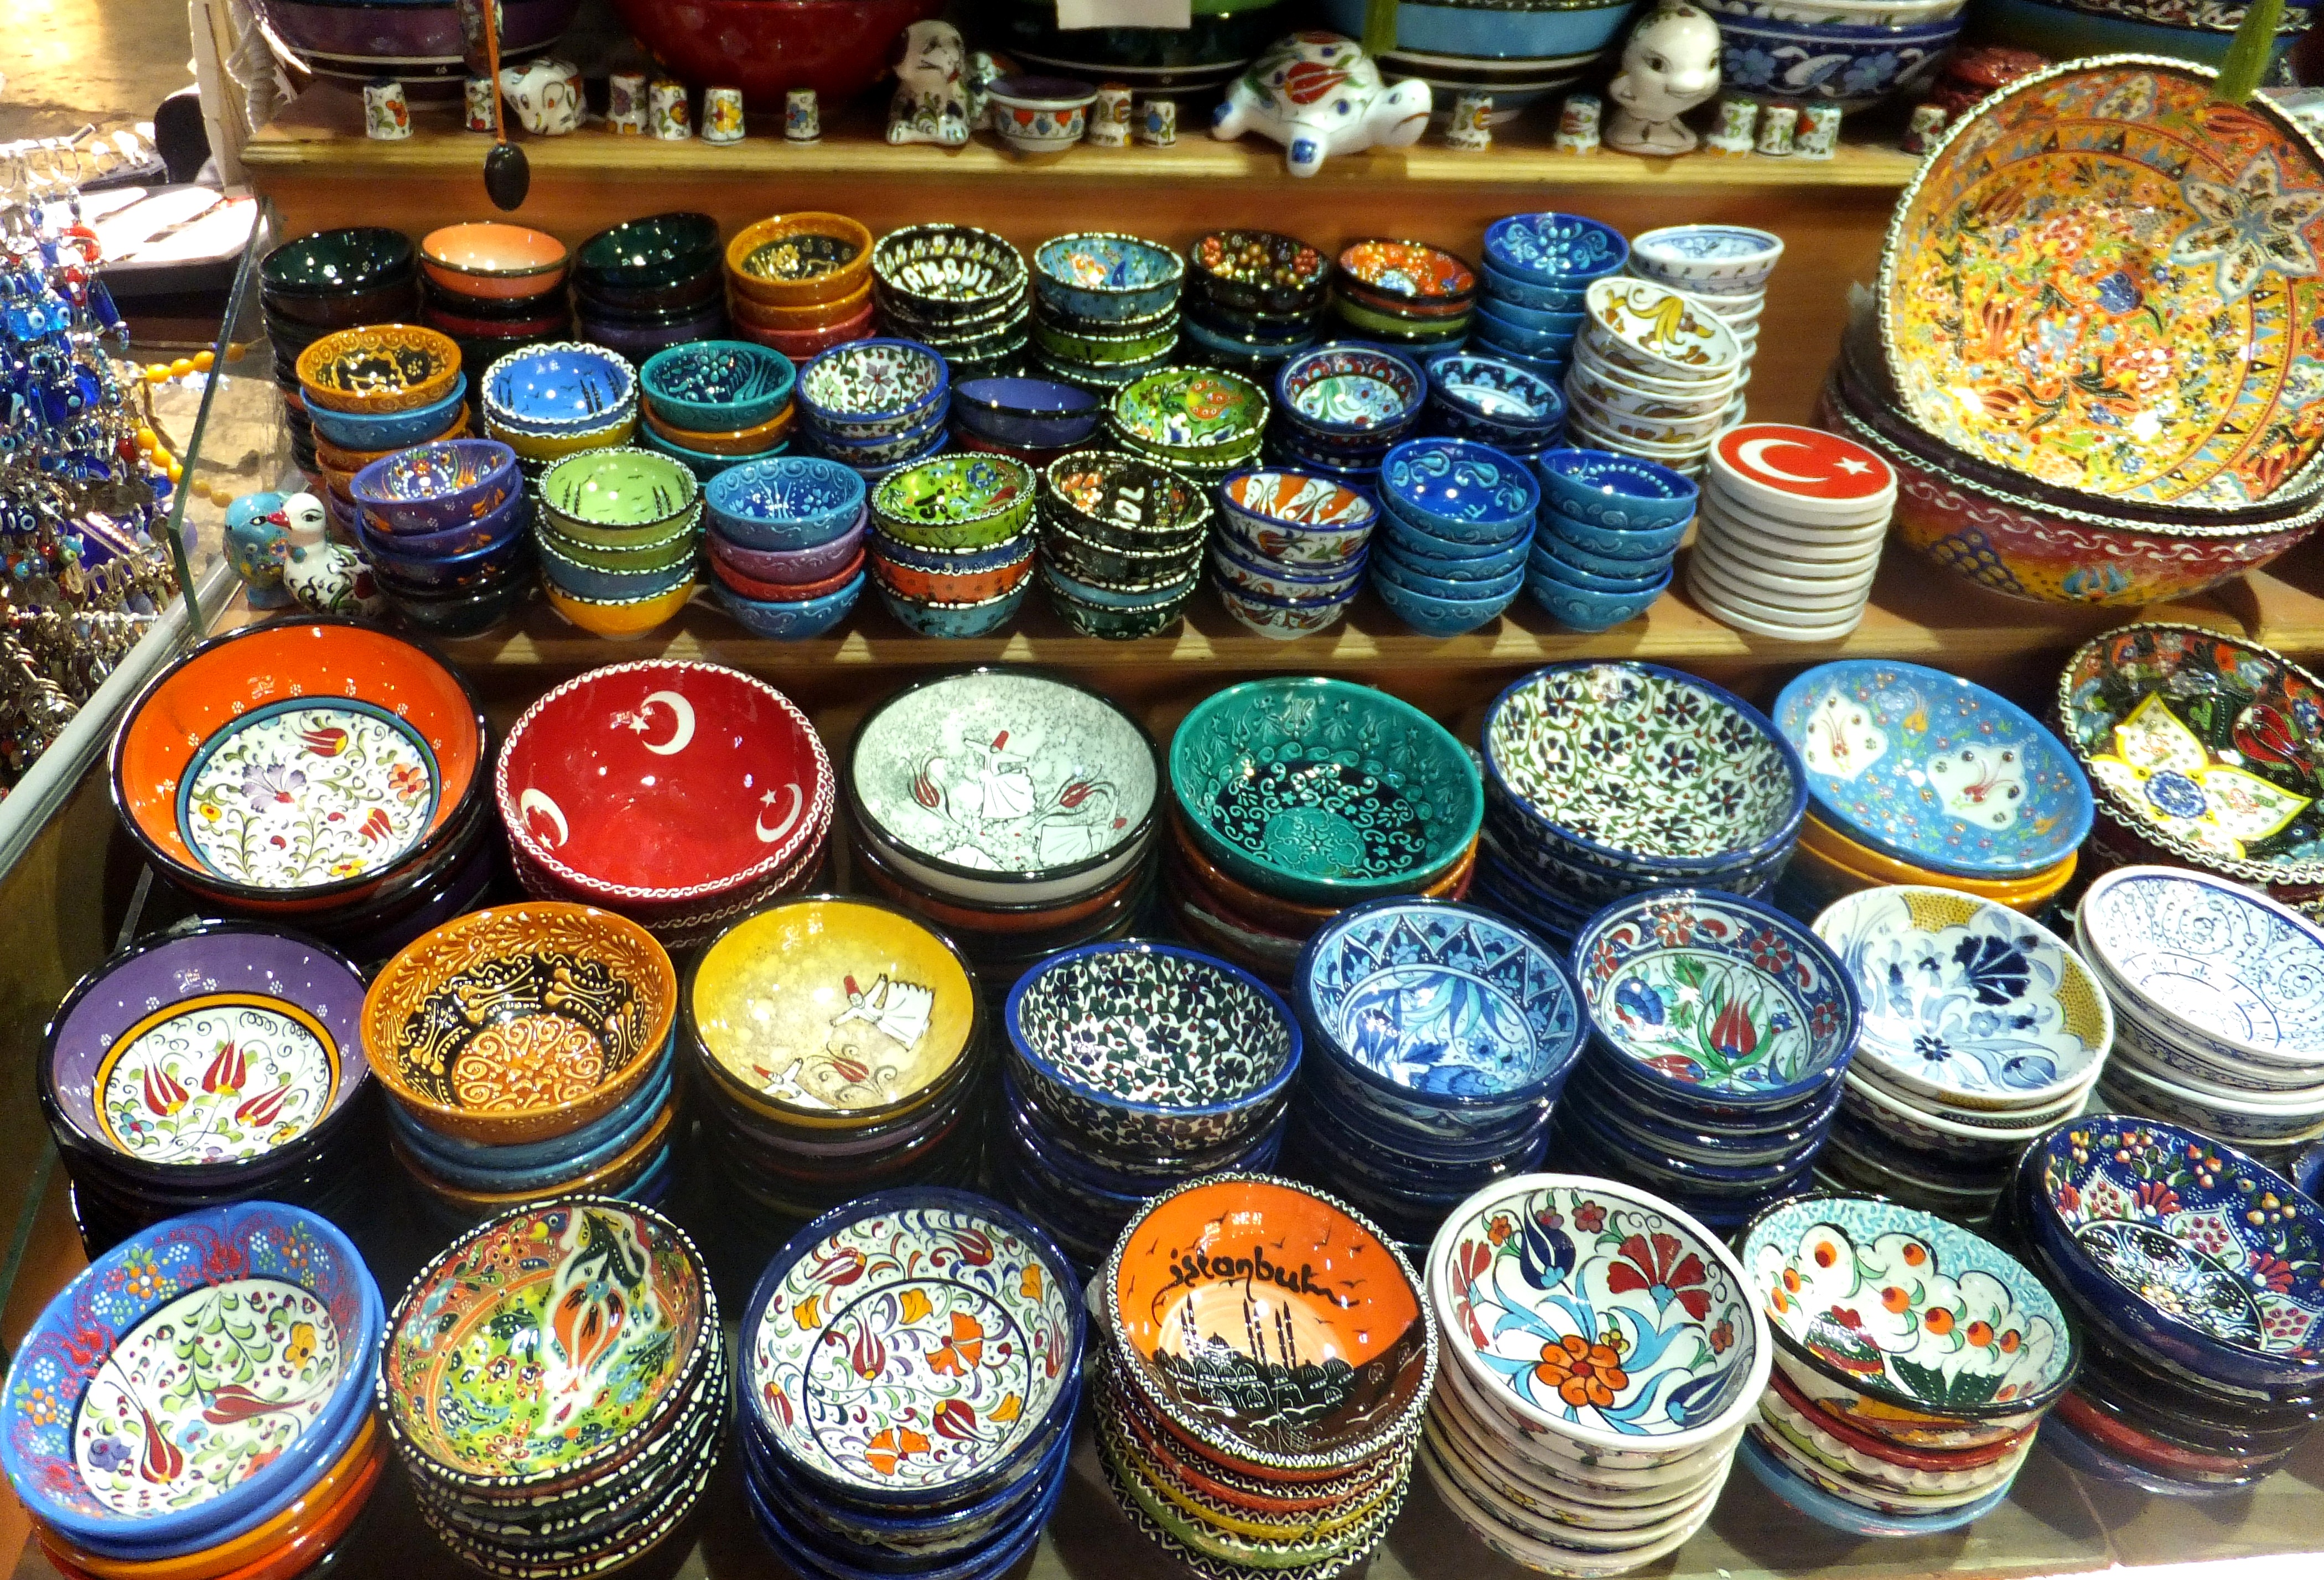
city, travel, pattern, dish, food, bazaar, market, colorful, public space, istanbul, vibrant, bowls, human settlement